James MacArdell

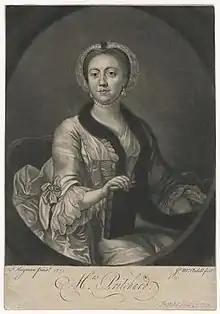
Portrait of the actress Hannah Pritchard, 1762 mezzotint by MacArdell after Francis Hayman.

His earliest work appears to be a head of Archbishop Hugh Boulter in an engraving, altered from one by Brooks of Bishop Robert Howard. A head of Dr. Birch is stated to have been done by MacArdell in London. A portrait of Bishop Thomas Secker, engraved by MacArdell, was published in London in 1767, and also a humorous plate, entitled 'Teague's Ramble.' In 1748 he engraved a portrait of John Cartwright, after S. Elmer, and a small portrait of Charles Bancks, a Swedish painter, for the Chevalier Descazeaux, an eccentric confined in the Fleet Prison, of whose portrait MacArdell made two etchings.